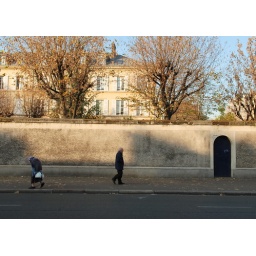
And old lady bent walking near a wall on a cold sunny day in Paris